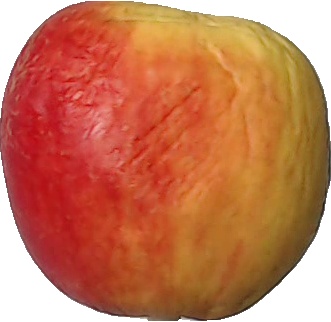
Label: apple_red_yellow_1